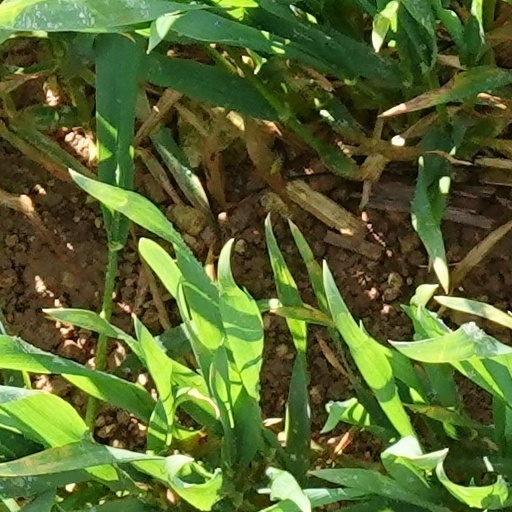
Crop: wheat